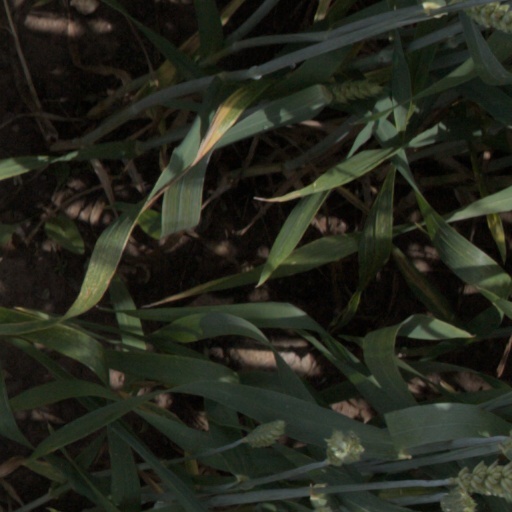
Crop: wheat